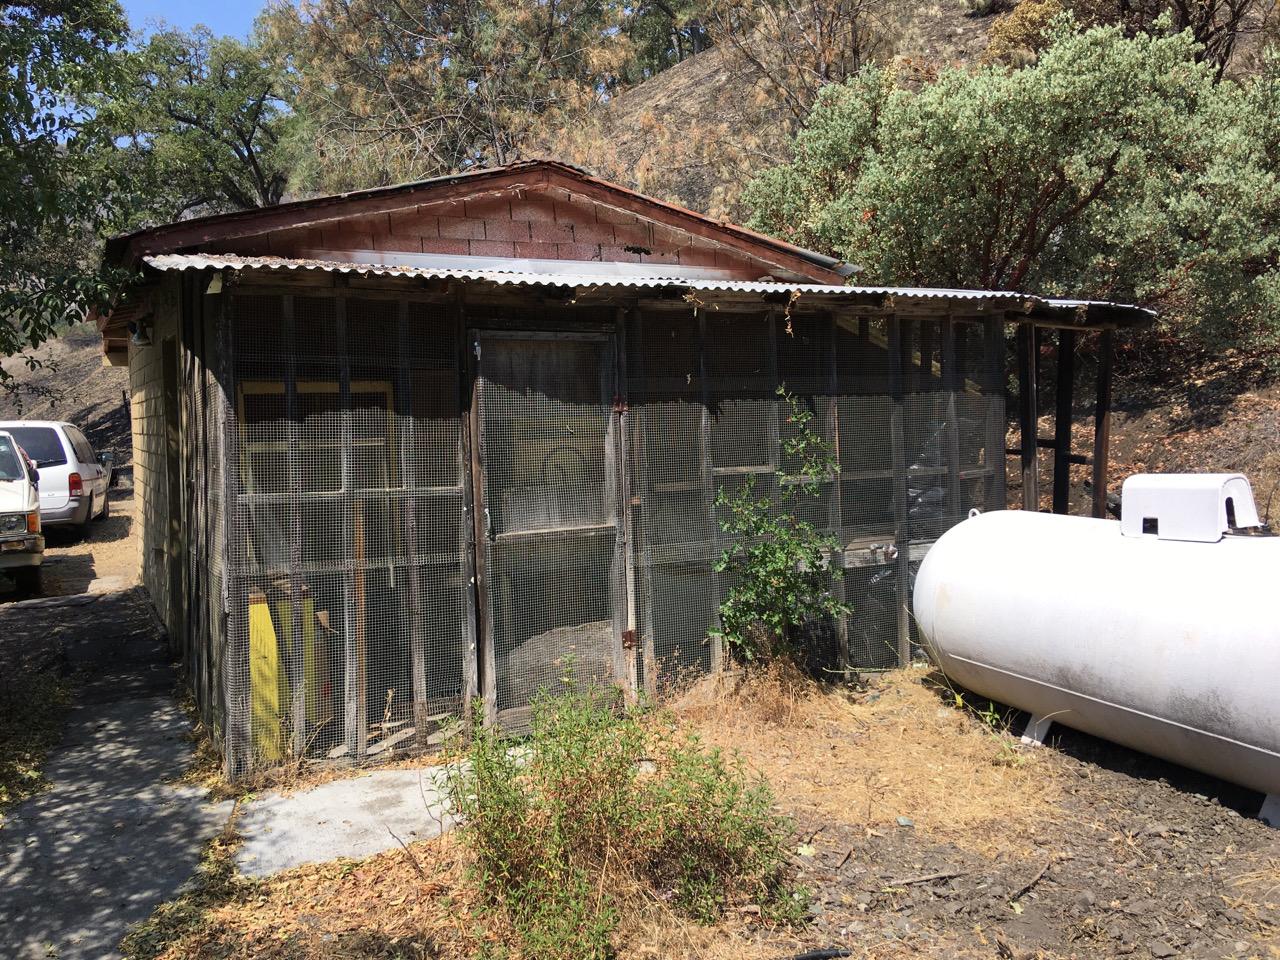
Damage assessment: no_damage